Question: Please indicate a possible affordance area of the book that can be used for holding
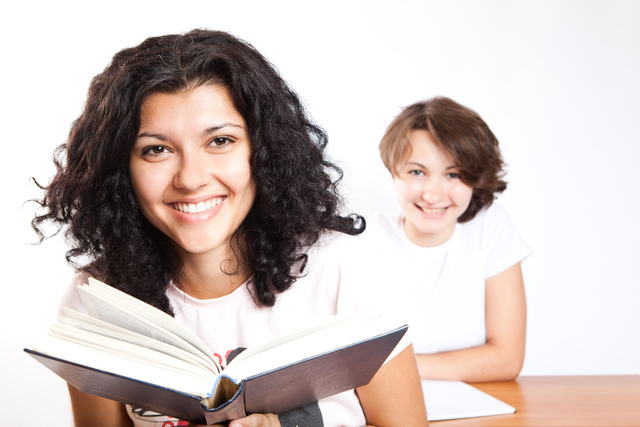
Answer: [21.733, 266.852, 412.933, 426.852]